Brighton trunk murders

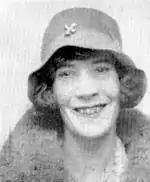
Violette Kaye

Although the first murder was unrelated to the second, it did lead to the discovery of the second trunk murder.